The Sea Monster

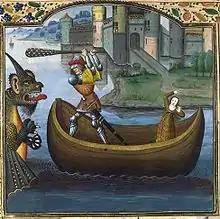
Heracles saves Hesione. Medieval miniature showing Hercules fighting off a sea beast

This engraving is one of Dürer's early attempts at anatomy and proportion, completed before he arrived at what he saw as the canon of human beauty in his 1504 "Adam and Eve".